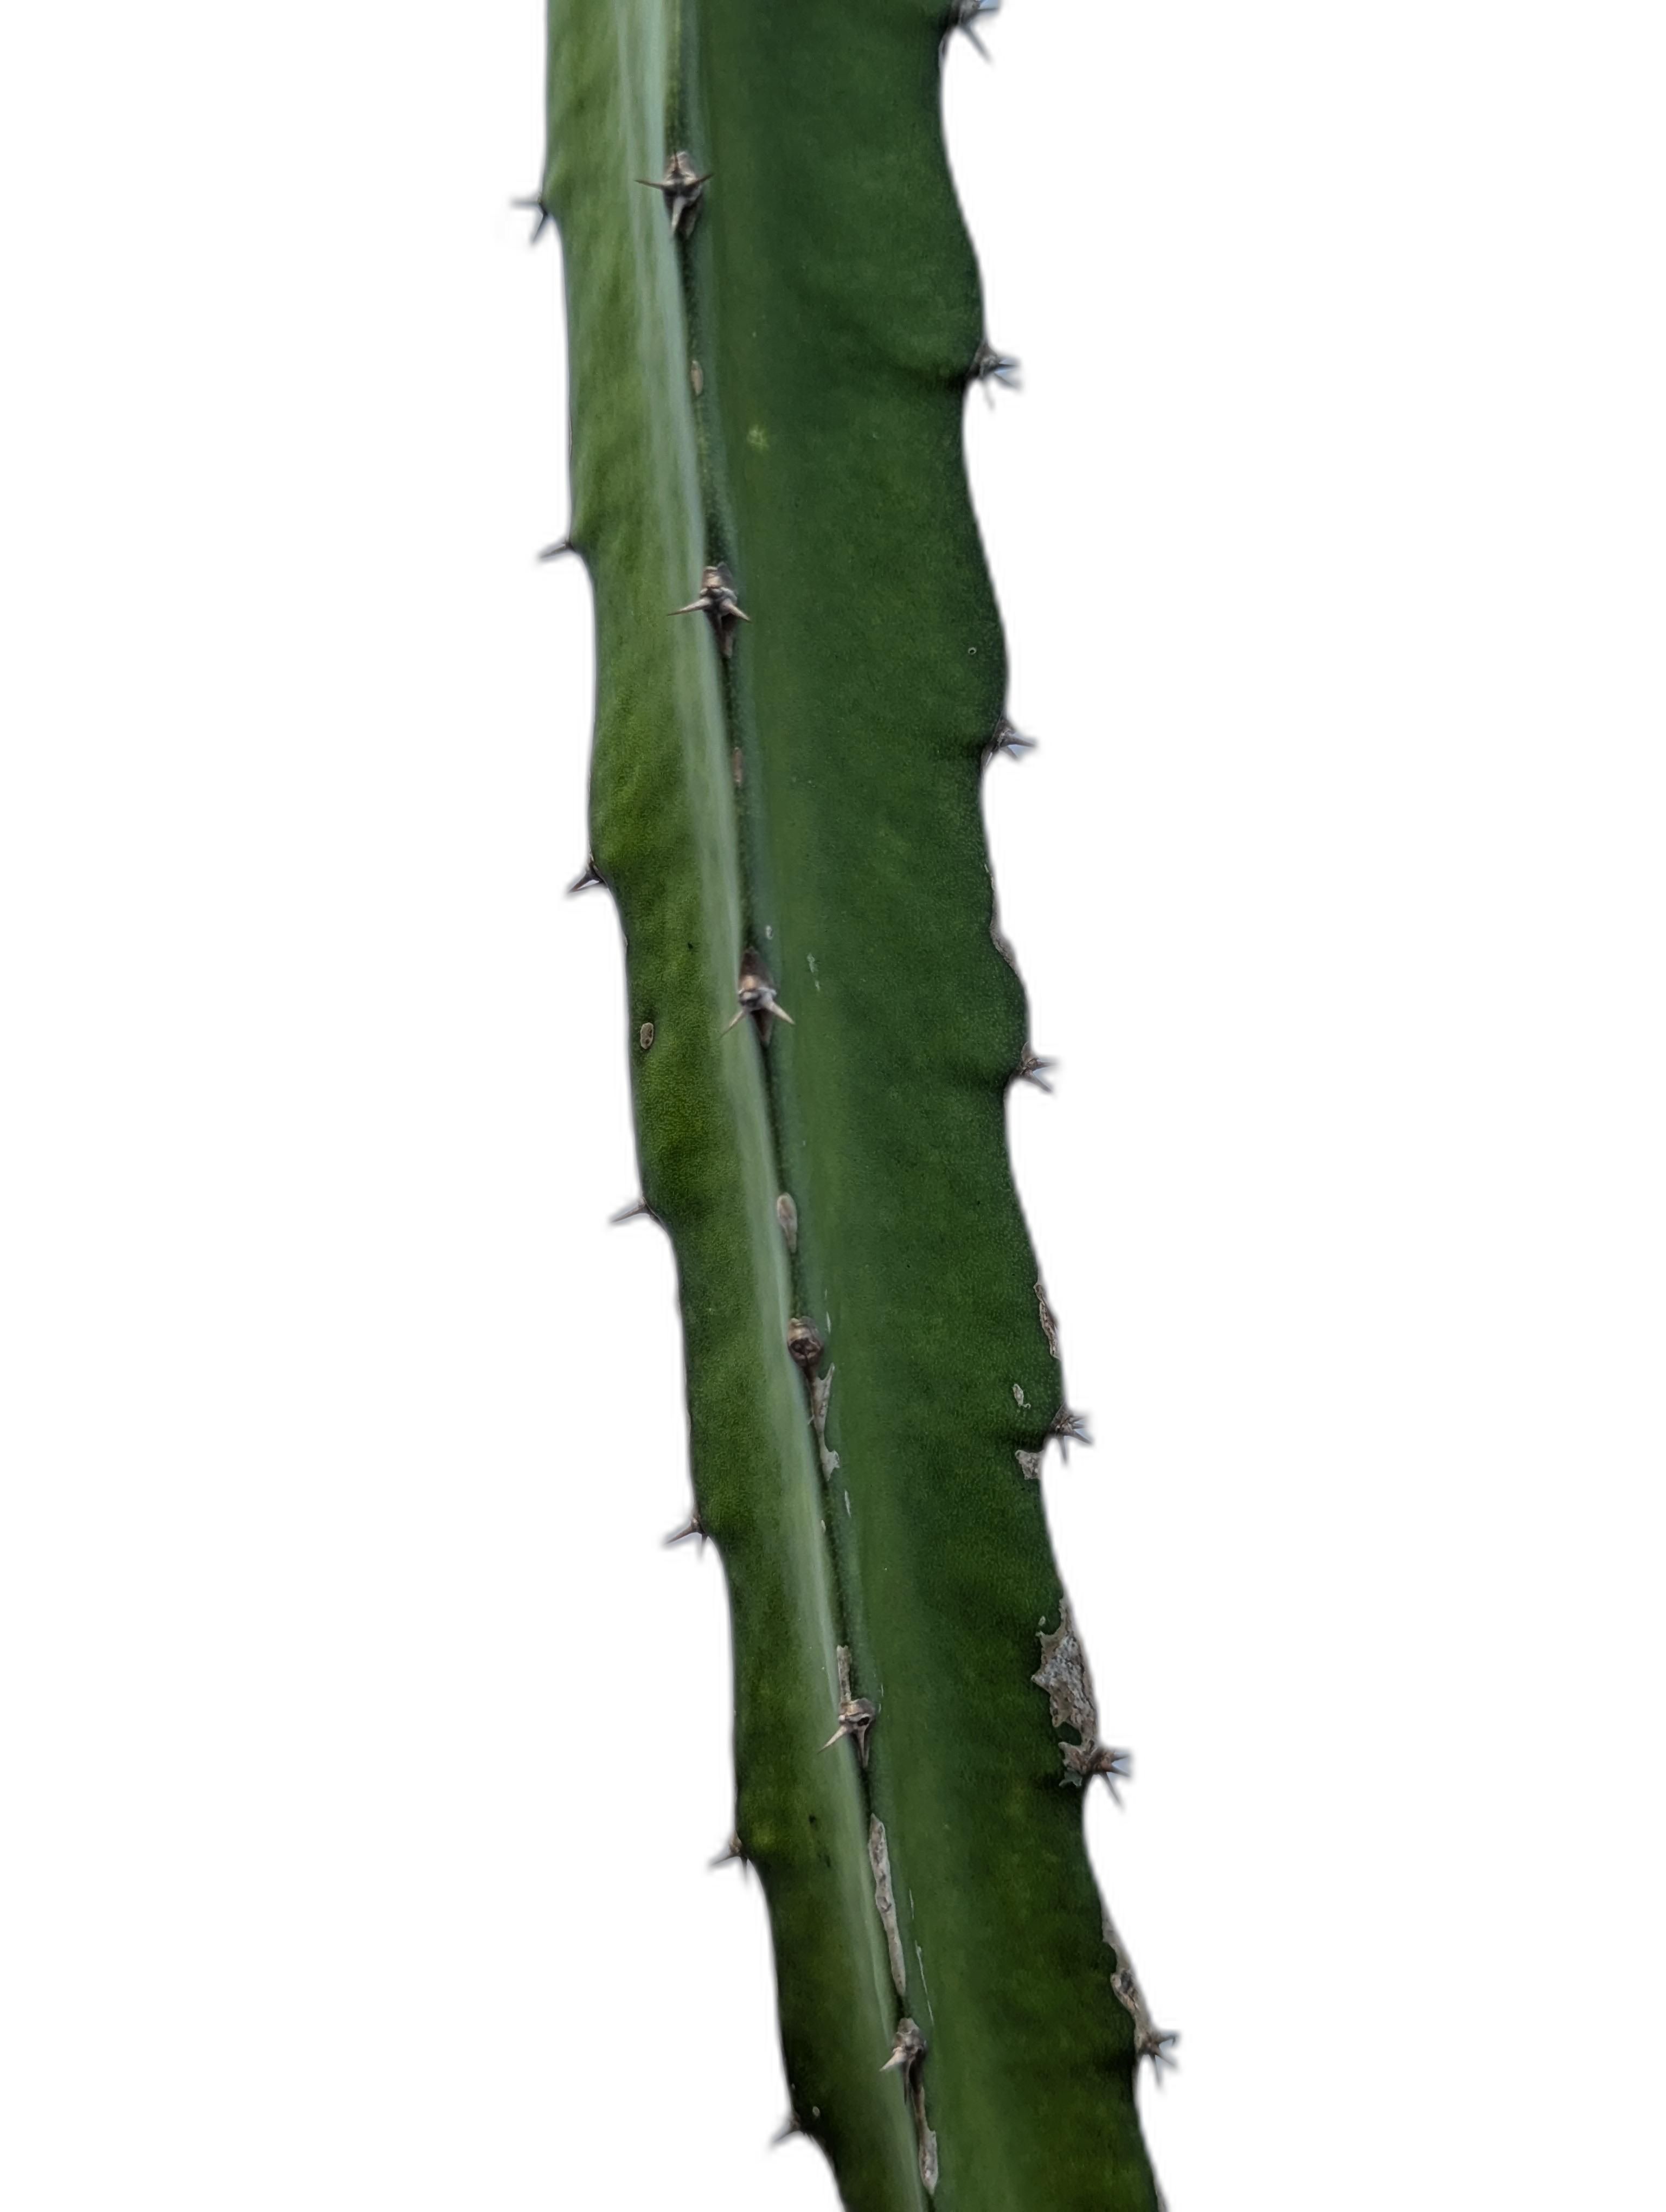
Label: Good leaf